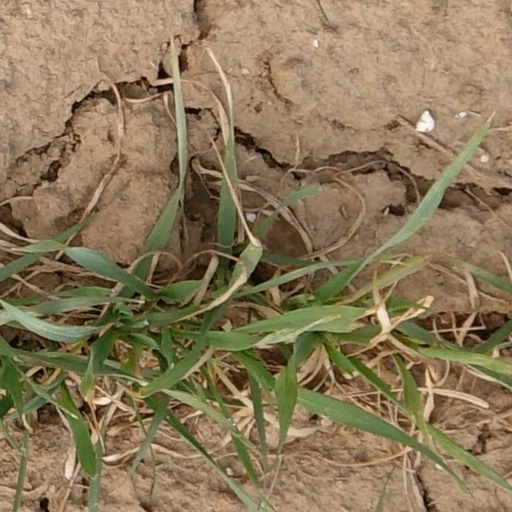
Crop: wheat